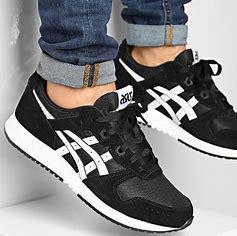
Brand: Asics
Model: Lyte Classic